B3 Biennial of the Moving Image

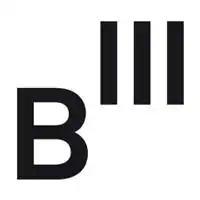
Logo of B3 Biennial

The B3 Biennial of the Moving Image (German: "B3 Biennale des bewegten Bildes") is a cross-media moving image festival in Frankfurt, Germany. It features films, media art, games, and artistic confrontations with VR, AR and MR by international artists and creative minds. The main focus of the biennial is on the international discourse on the moving image and the developments in storytelling in the digital age.